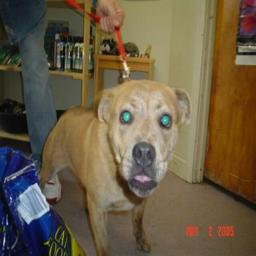
Animal: dogs